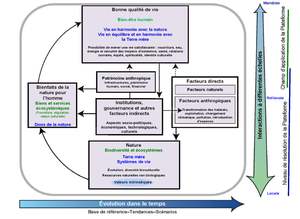
Cadre conceptuel analytique de l'IPBES adopté lors de la deuxième session plénière (2013)
La Plateforme intergouvernementale scientifique et politique sur la biodiversité et les services écosystémiques est un groupe international d'experts sur la biodiversité.